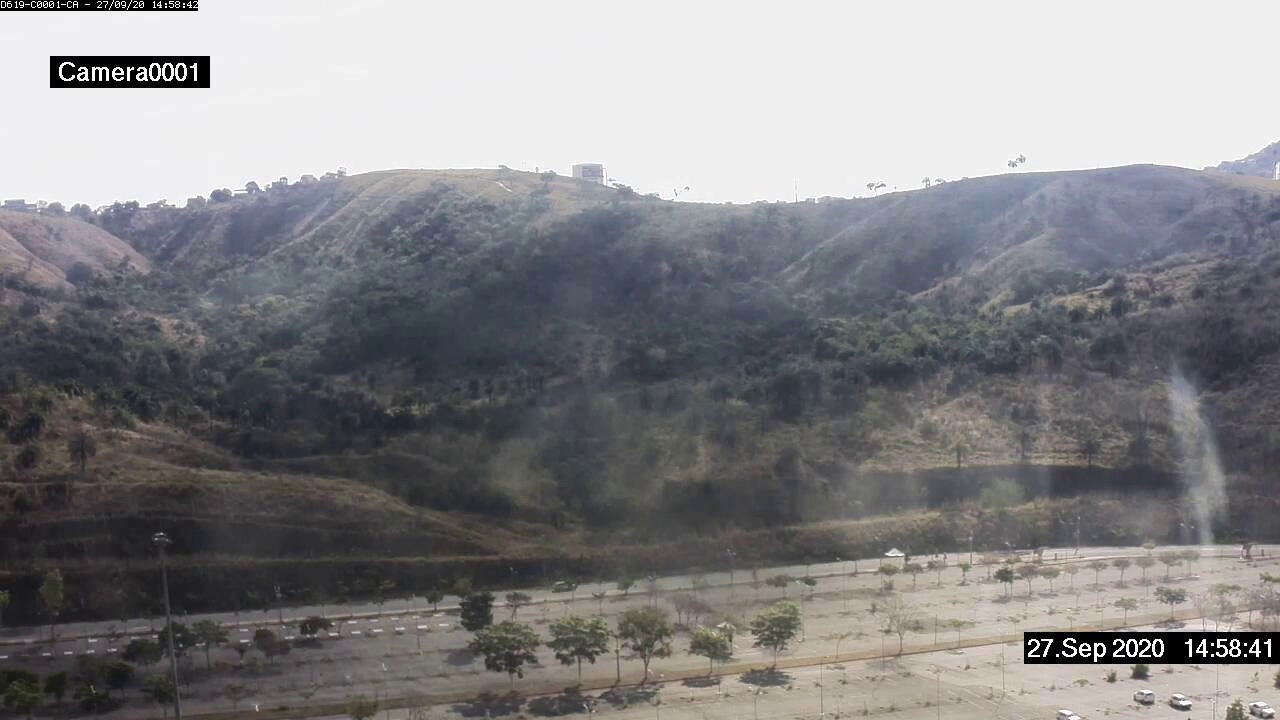
Fire: no
Smoke: no